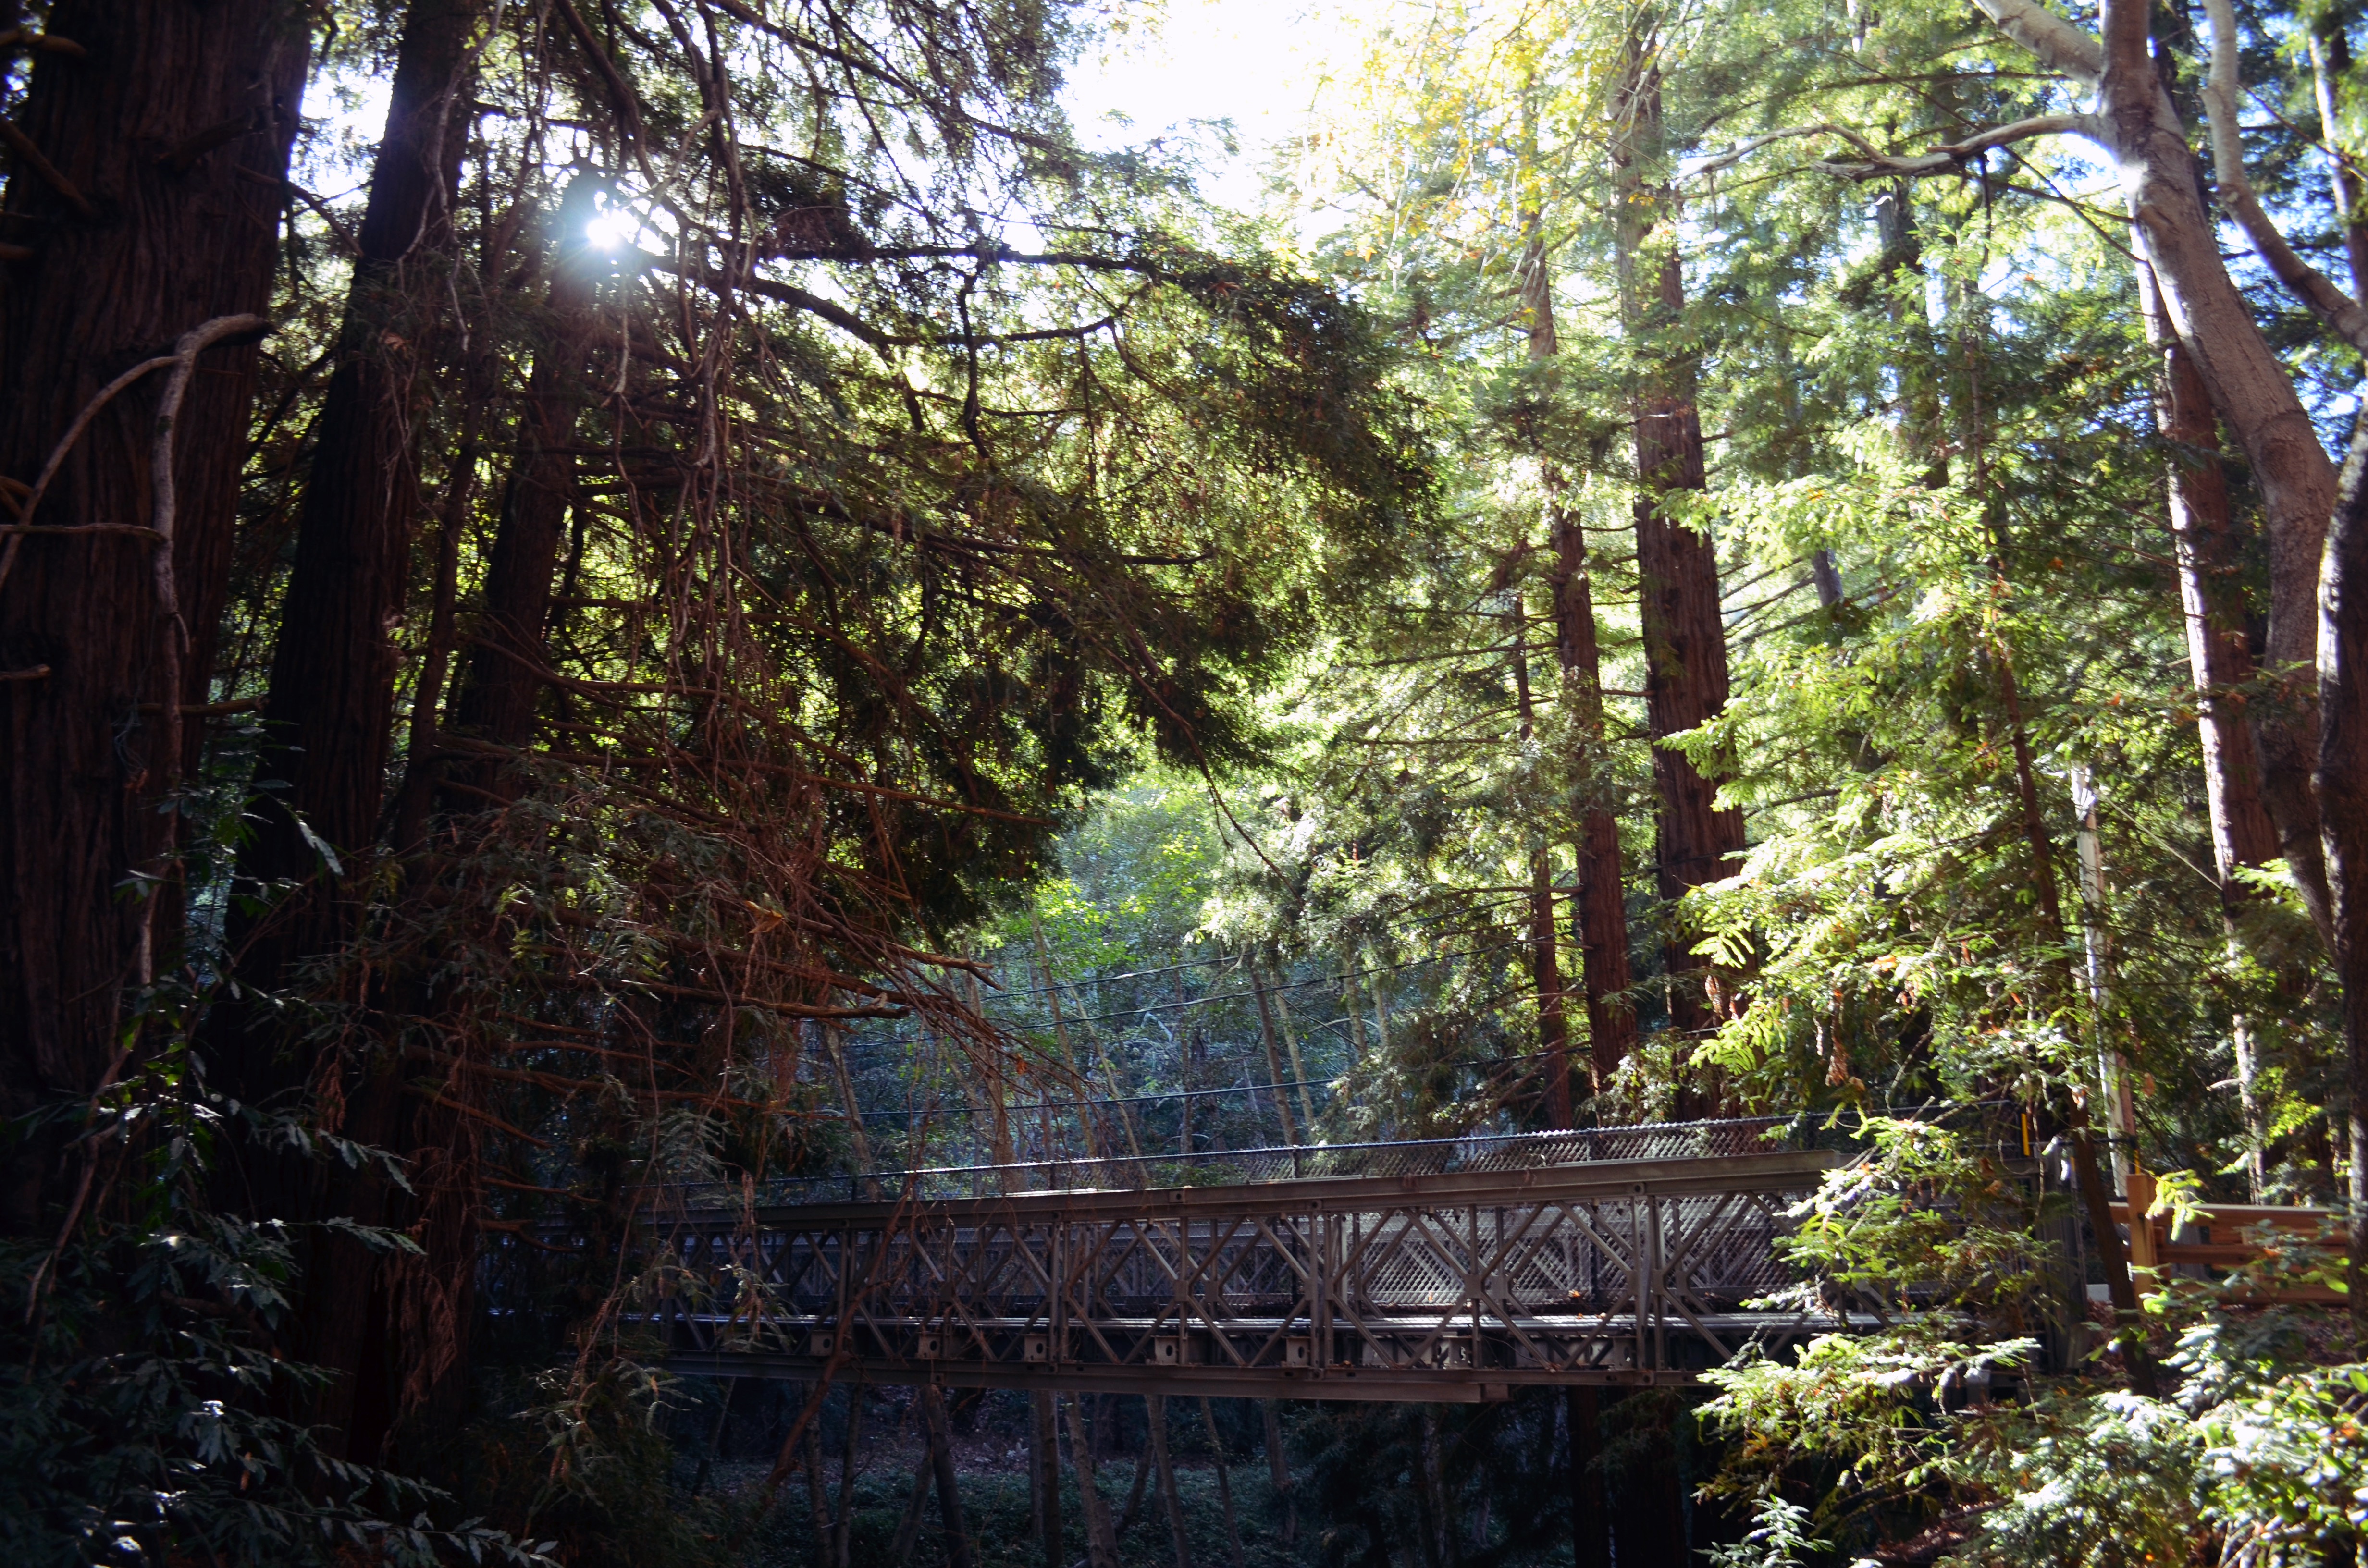
tree, forest, jungle, rainforest, woodland, habitat, old growth forest, natural environment